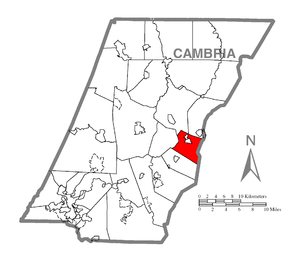
Cresson Township est un township, situé au sud-ouest du comté de Cambria, aux États-Unis. En 2010, il comptait une population de 4 336 habitants.